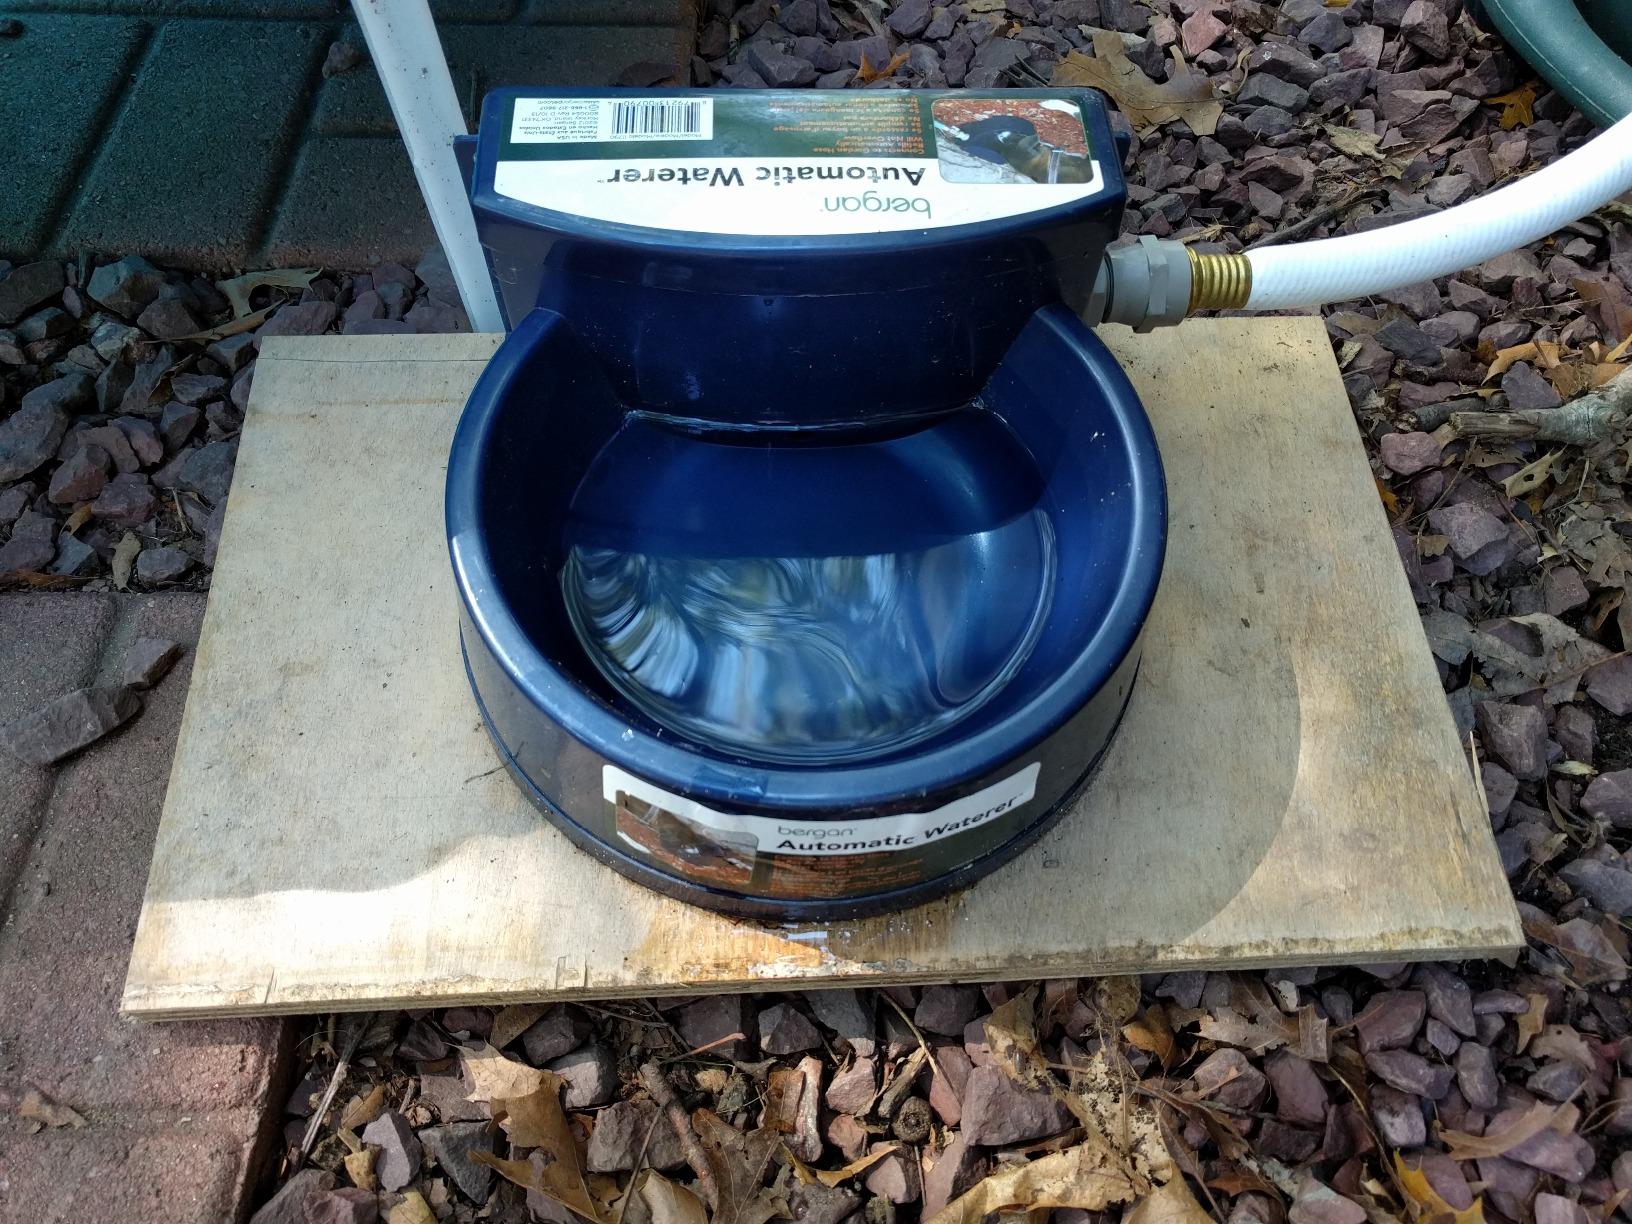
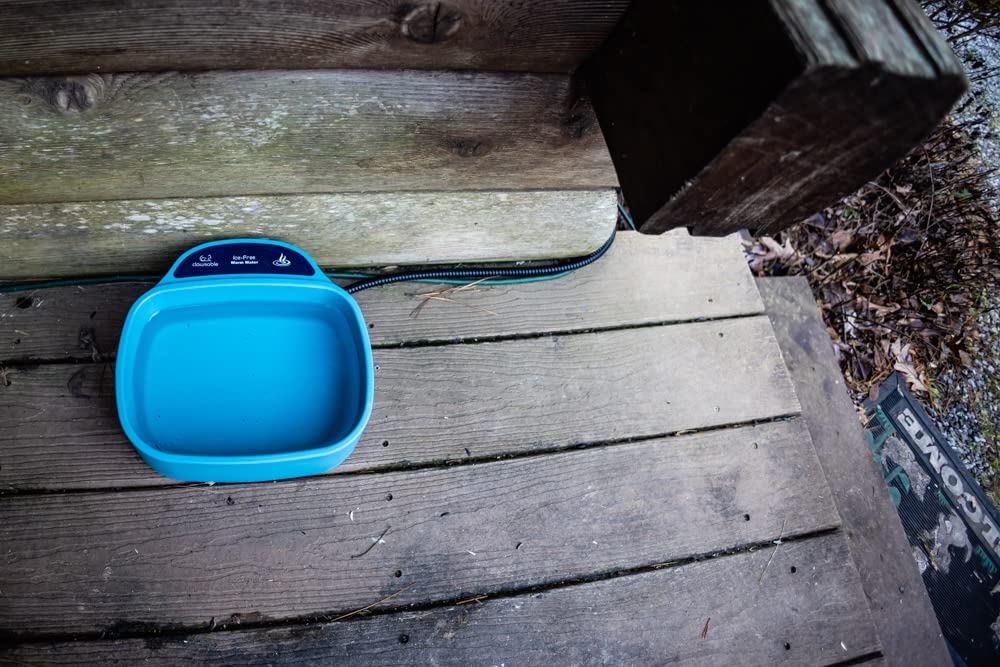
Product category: items_bowl
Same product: no